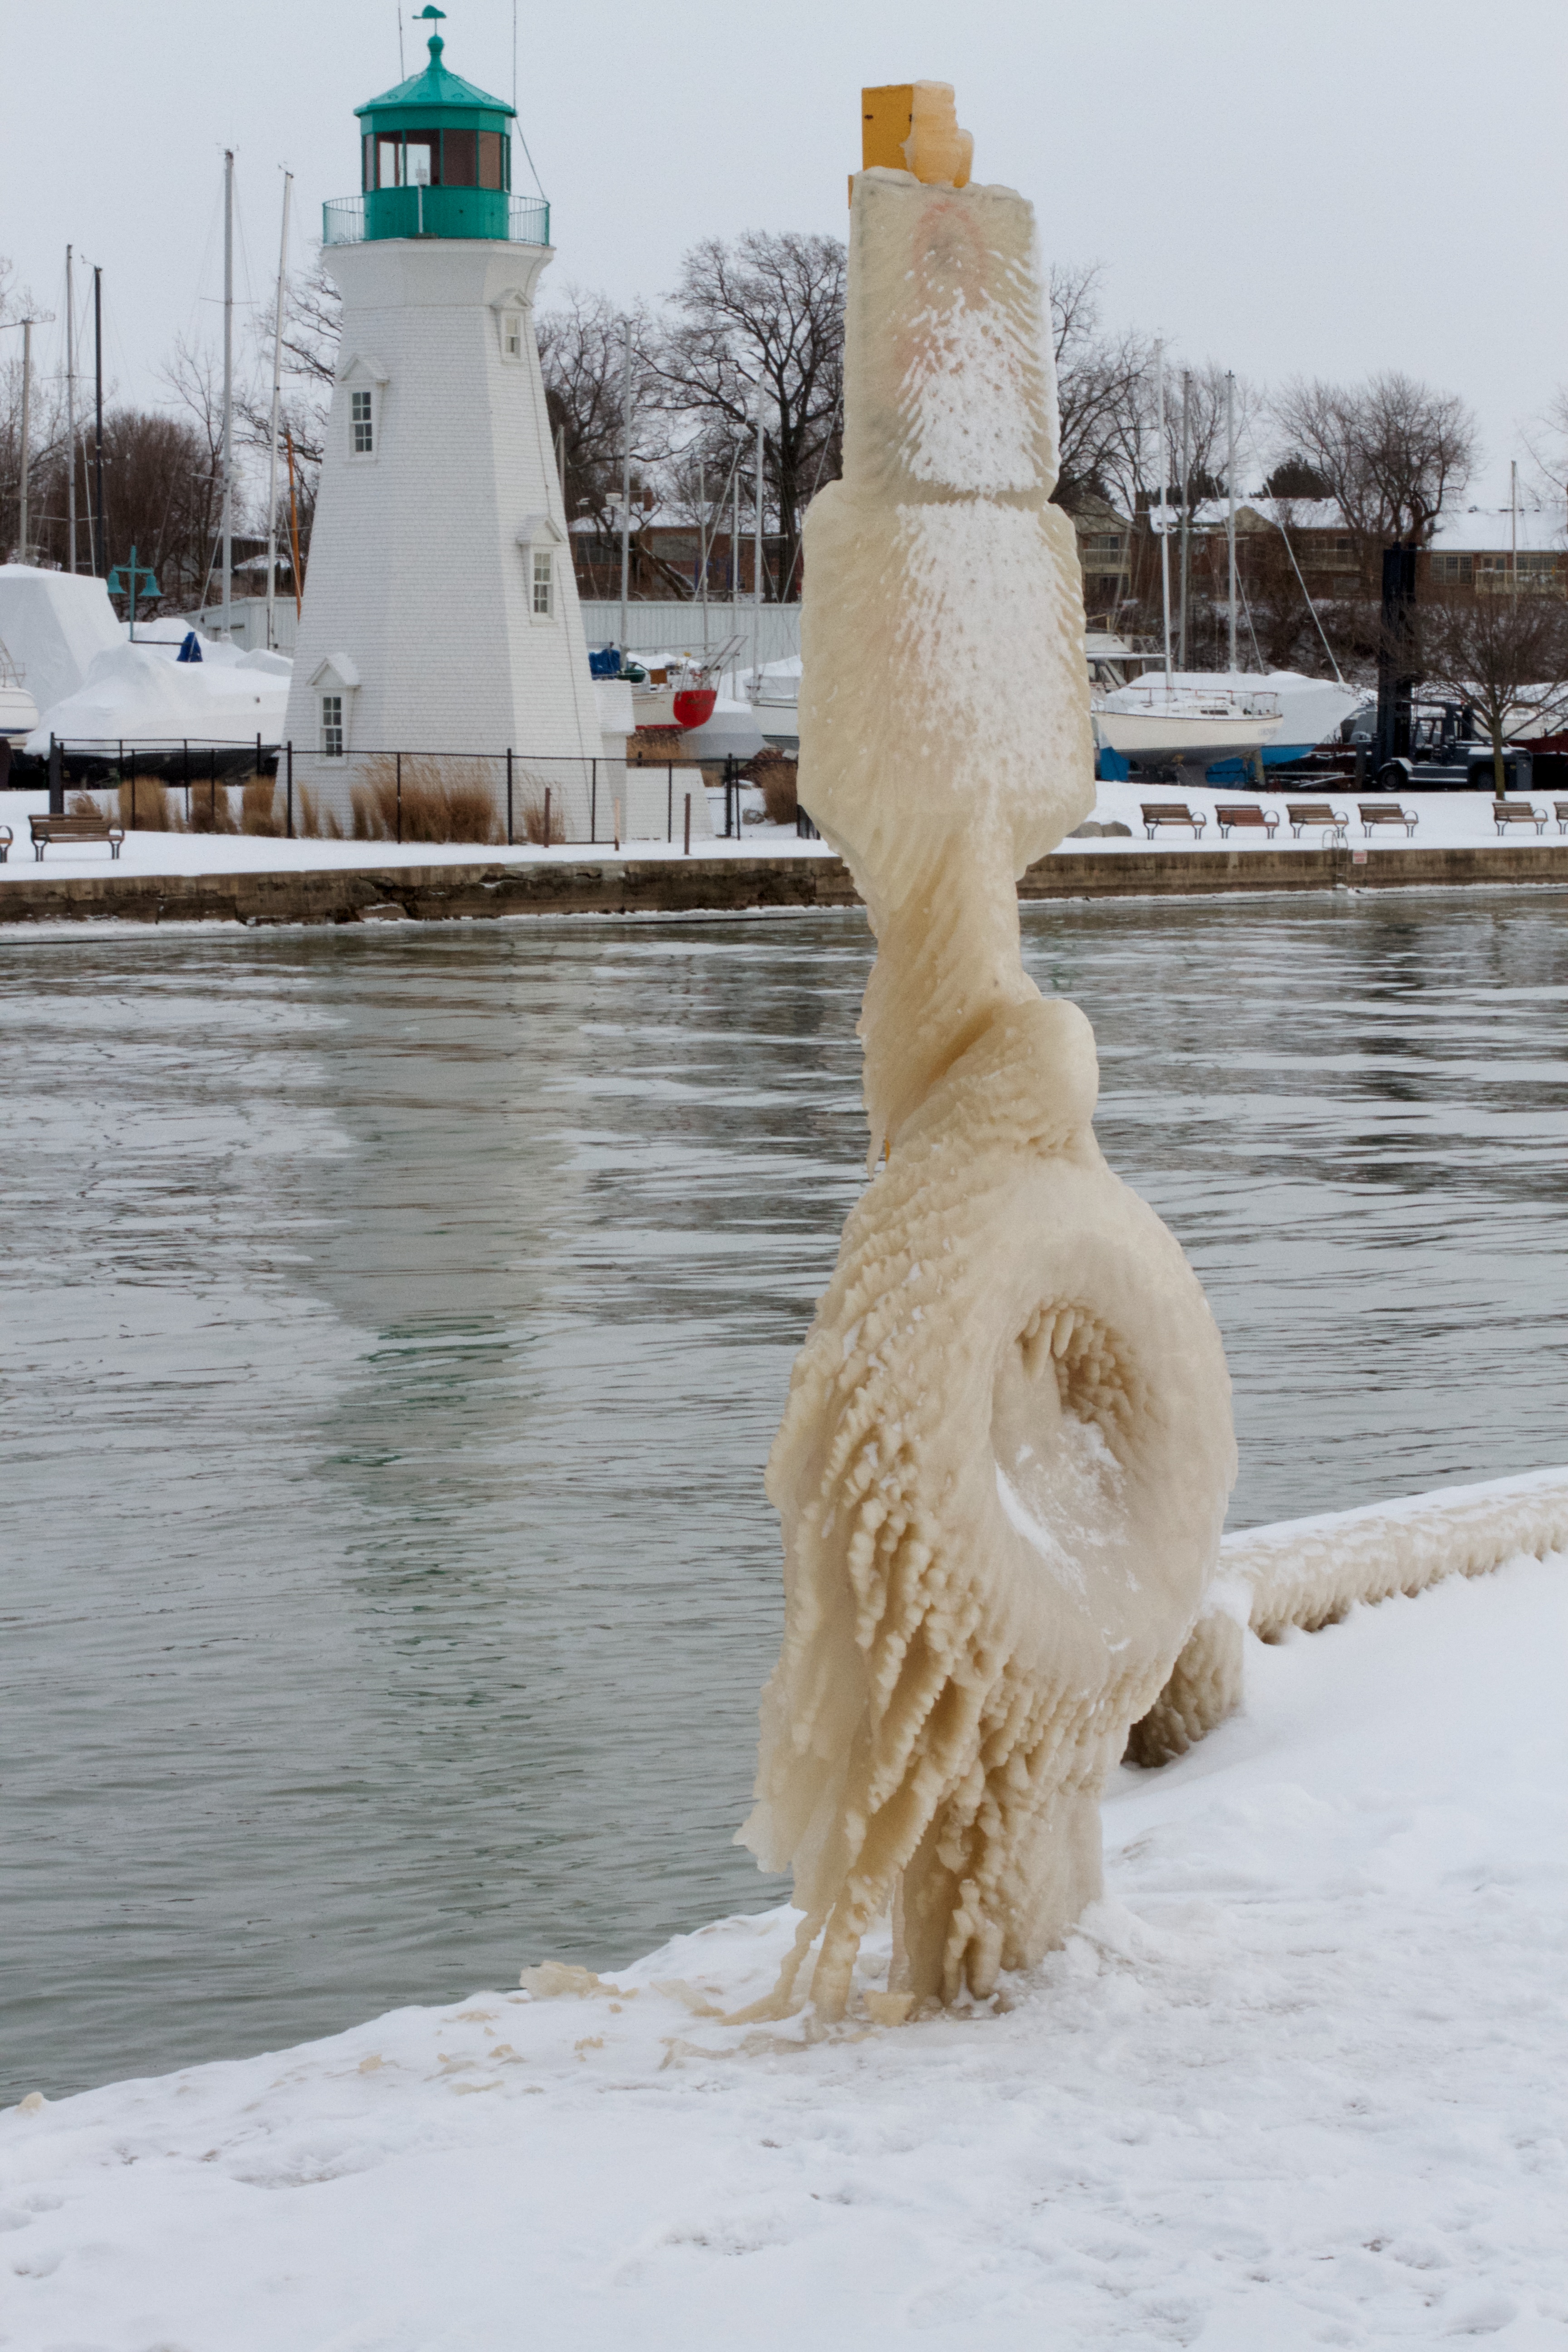
water, sand, snow, winter, bird, ice, weather, season, water bird, freezing